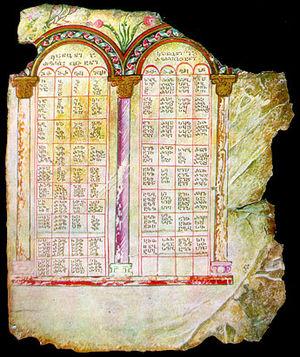
Un canon eusébien ou table des canons est un système de division des quatre Évangiles canoniques utilisé depuis l'Antiquité tardive jusqu'au Moyen Âge. La division en chapitres ne date que du XIIIᵉ siècle, et la subdivision en versets, du XVIᵉ siècle.